Guido Görres

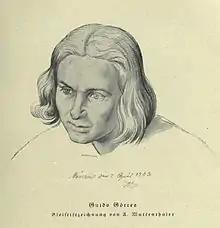
Guido Görres.

Born in Koblenz, he was the son of Joseph Görres, and made his early classical studies in his native town. During his father's banishment he went to Aarau and Strasburg to pursue his education. Reaching the University of Bonn in 1824, he devoted himself chiefly to the study of philology and history.